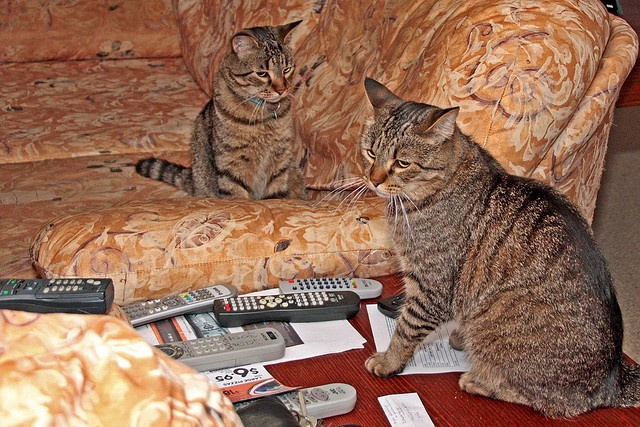
Two cats sitting next to each other on a couch and table.
Two cats together next to an assortment of remote controls.
Two cats sitting on couch and table with multiple remote controls.
One cat sitting on a chiar and another sitting on a table next to it
Two tabby cats are on a couch and a table that has 7 remotes on it.